Agara inscriptions and hero stones

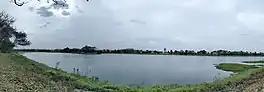
Agara Lake

Agara is a Panchayat-village in Bengaluru located on the Outer Ring Road, near Koramangala and HSR Layout. Three inscriptions have been documented and published from the Agara locality; two of which are documented, but their physical status is not known. The inscriptions range over a period from the 9th Century CE to the 16th Century CE. The inscriptions record various donations made by individuals during the reigns of the rulers of the Western Ganga and Karnataka (Vijayanagara) kingdoms. The 9th century CE Sriyamayya inscription mentions the fixing of Sluices for a tank; though it does not explicitly mention Agara Tank, the location of the inscription, as documented in the Volume 9 of the Epigraphia carnatica is described as being near the tank embankment. This is a sufficient affirmation to infer that the inscription was indeed referring to the Agara Tank, making it one of the earliest documented tank of Bengaluru, approximately 1150–1200 years old.